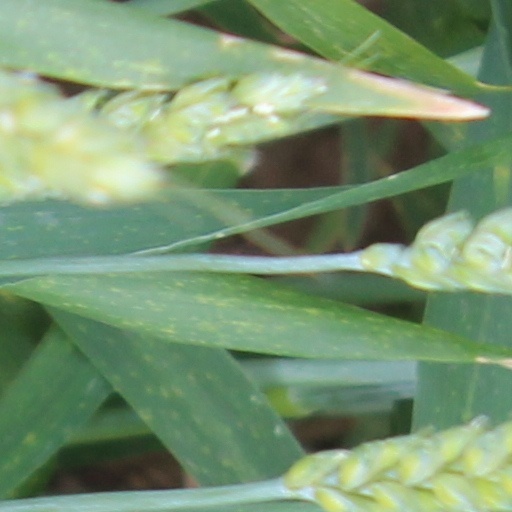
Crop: wheat